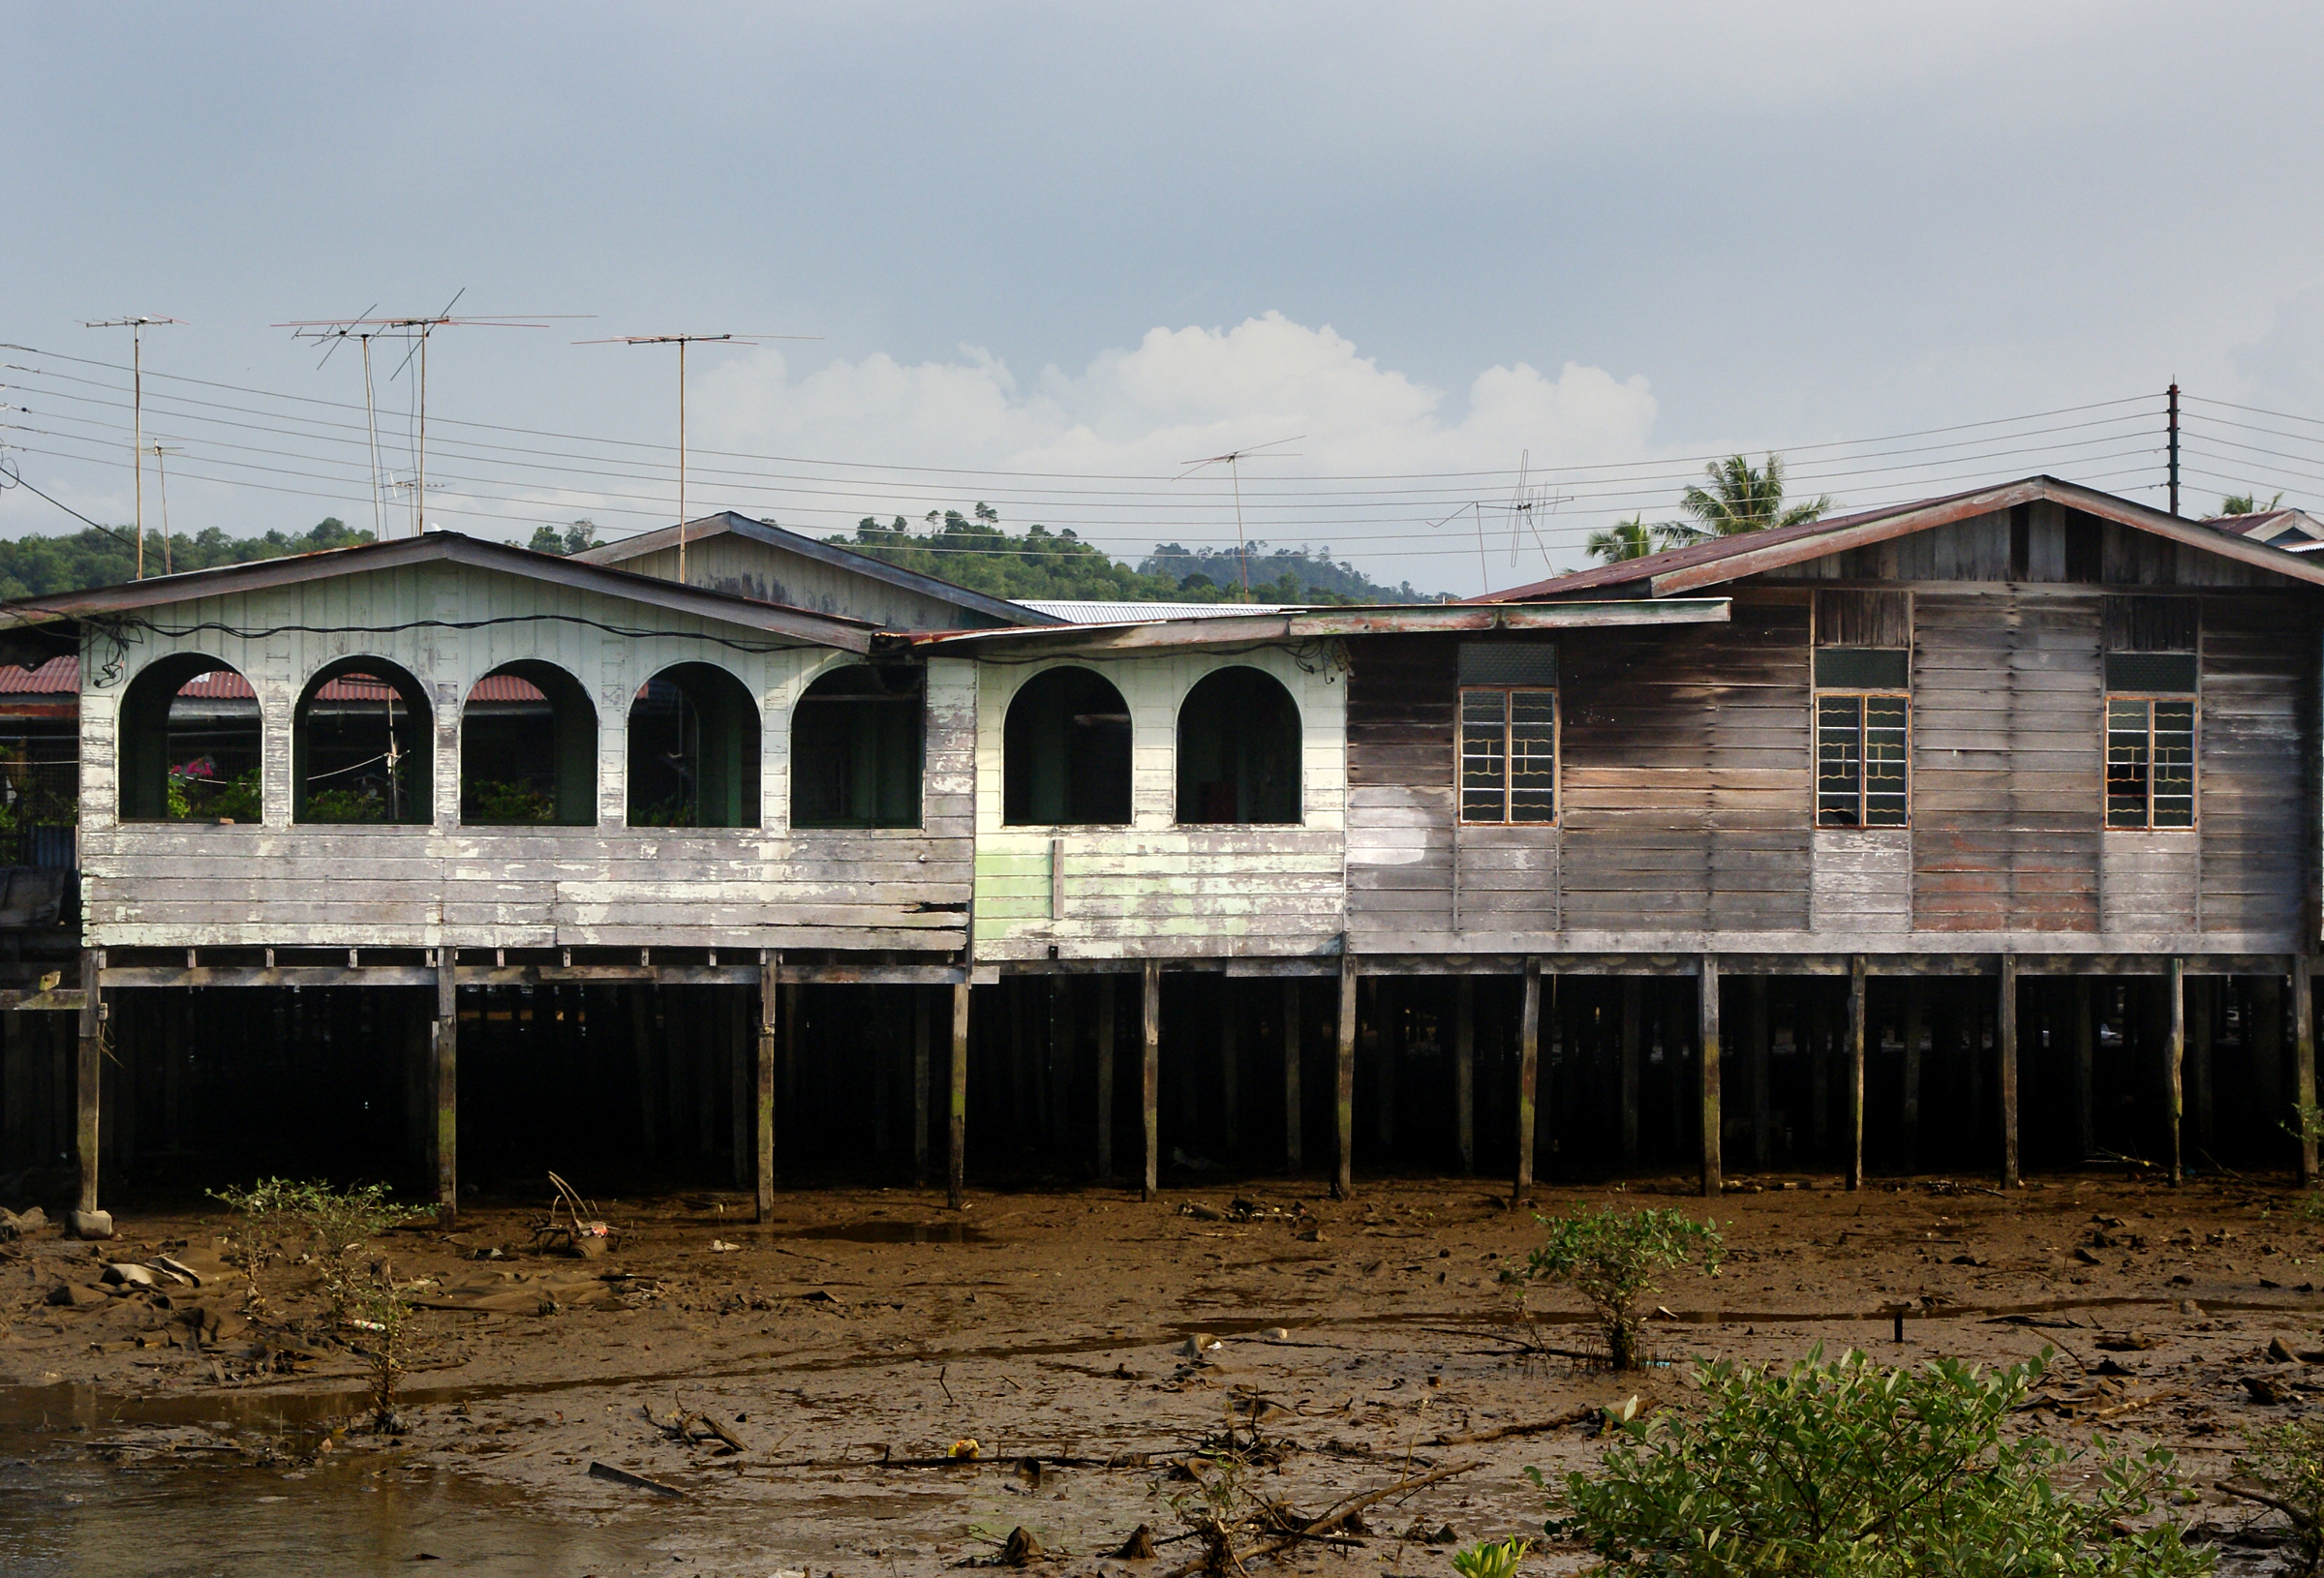
bridge, transport, asia, waterway, brunei, watervillage, watertaxi, kampongayer, povety, rail transport, rural area, urban area